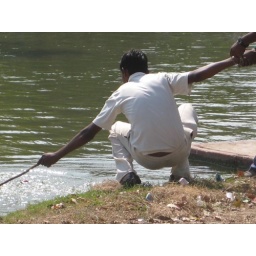
Cricket ball in lake